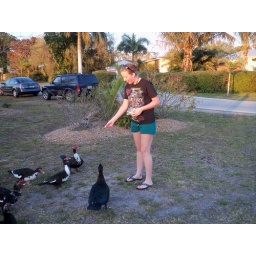
When we reached the pond with our bag of bread, a flock of speckled ducks immediately crowded around me!